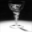
Label: cup